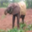
Label: elephant